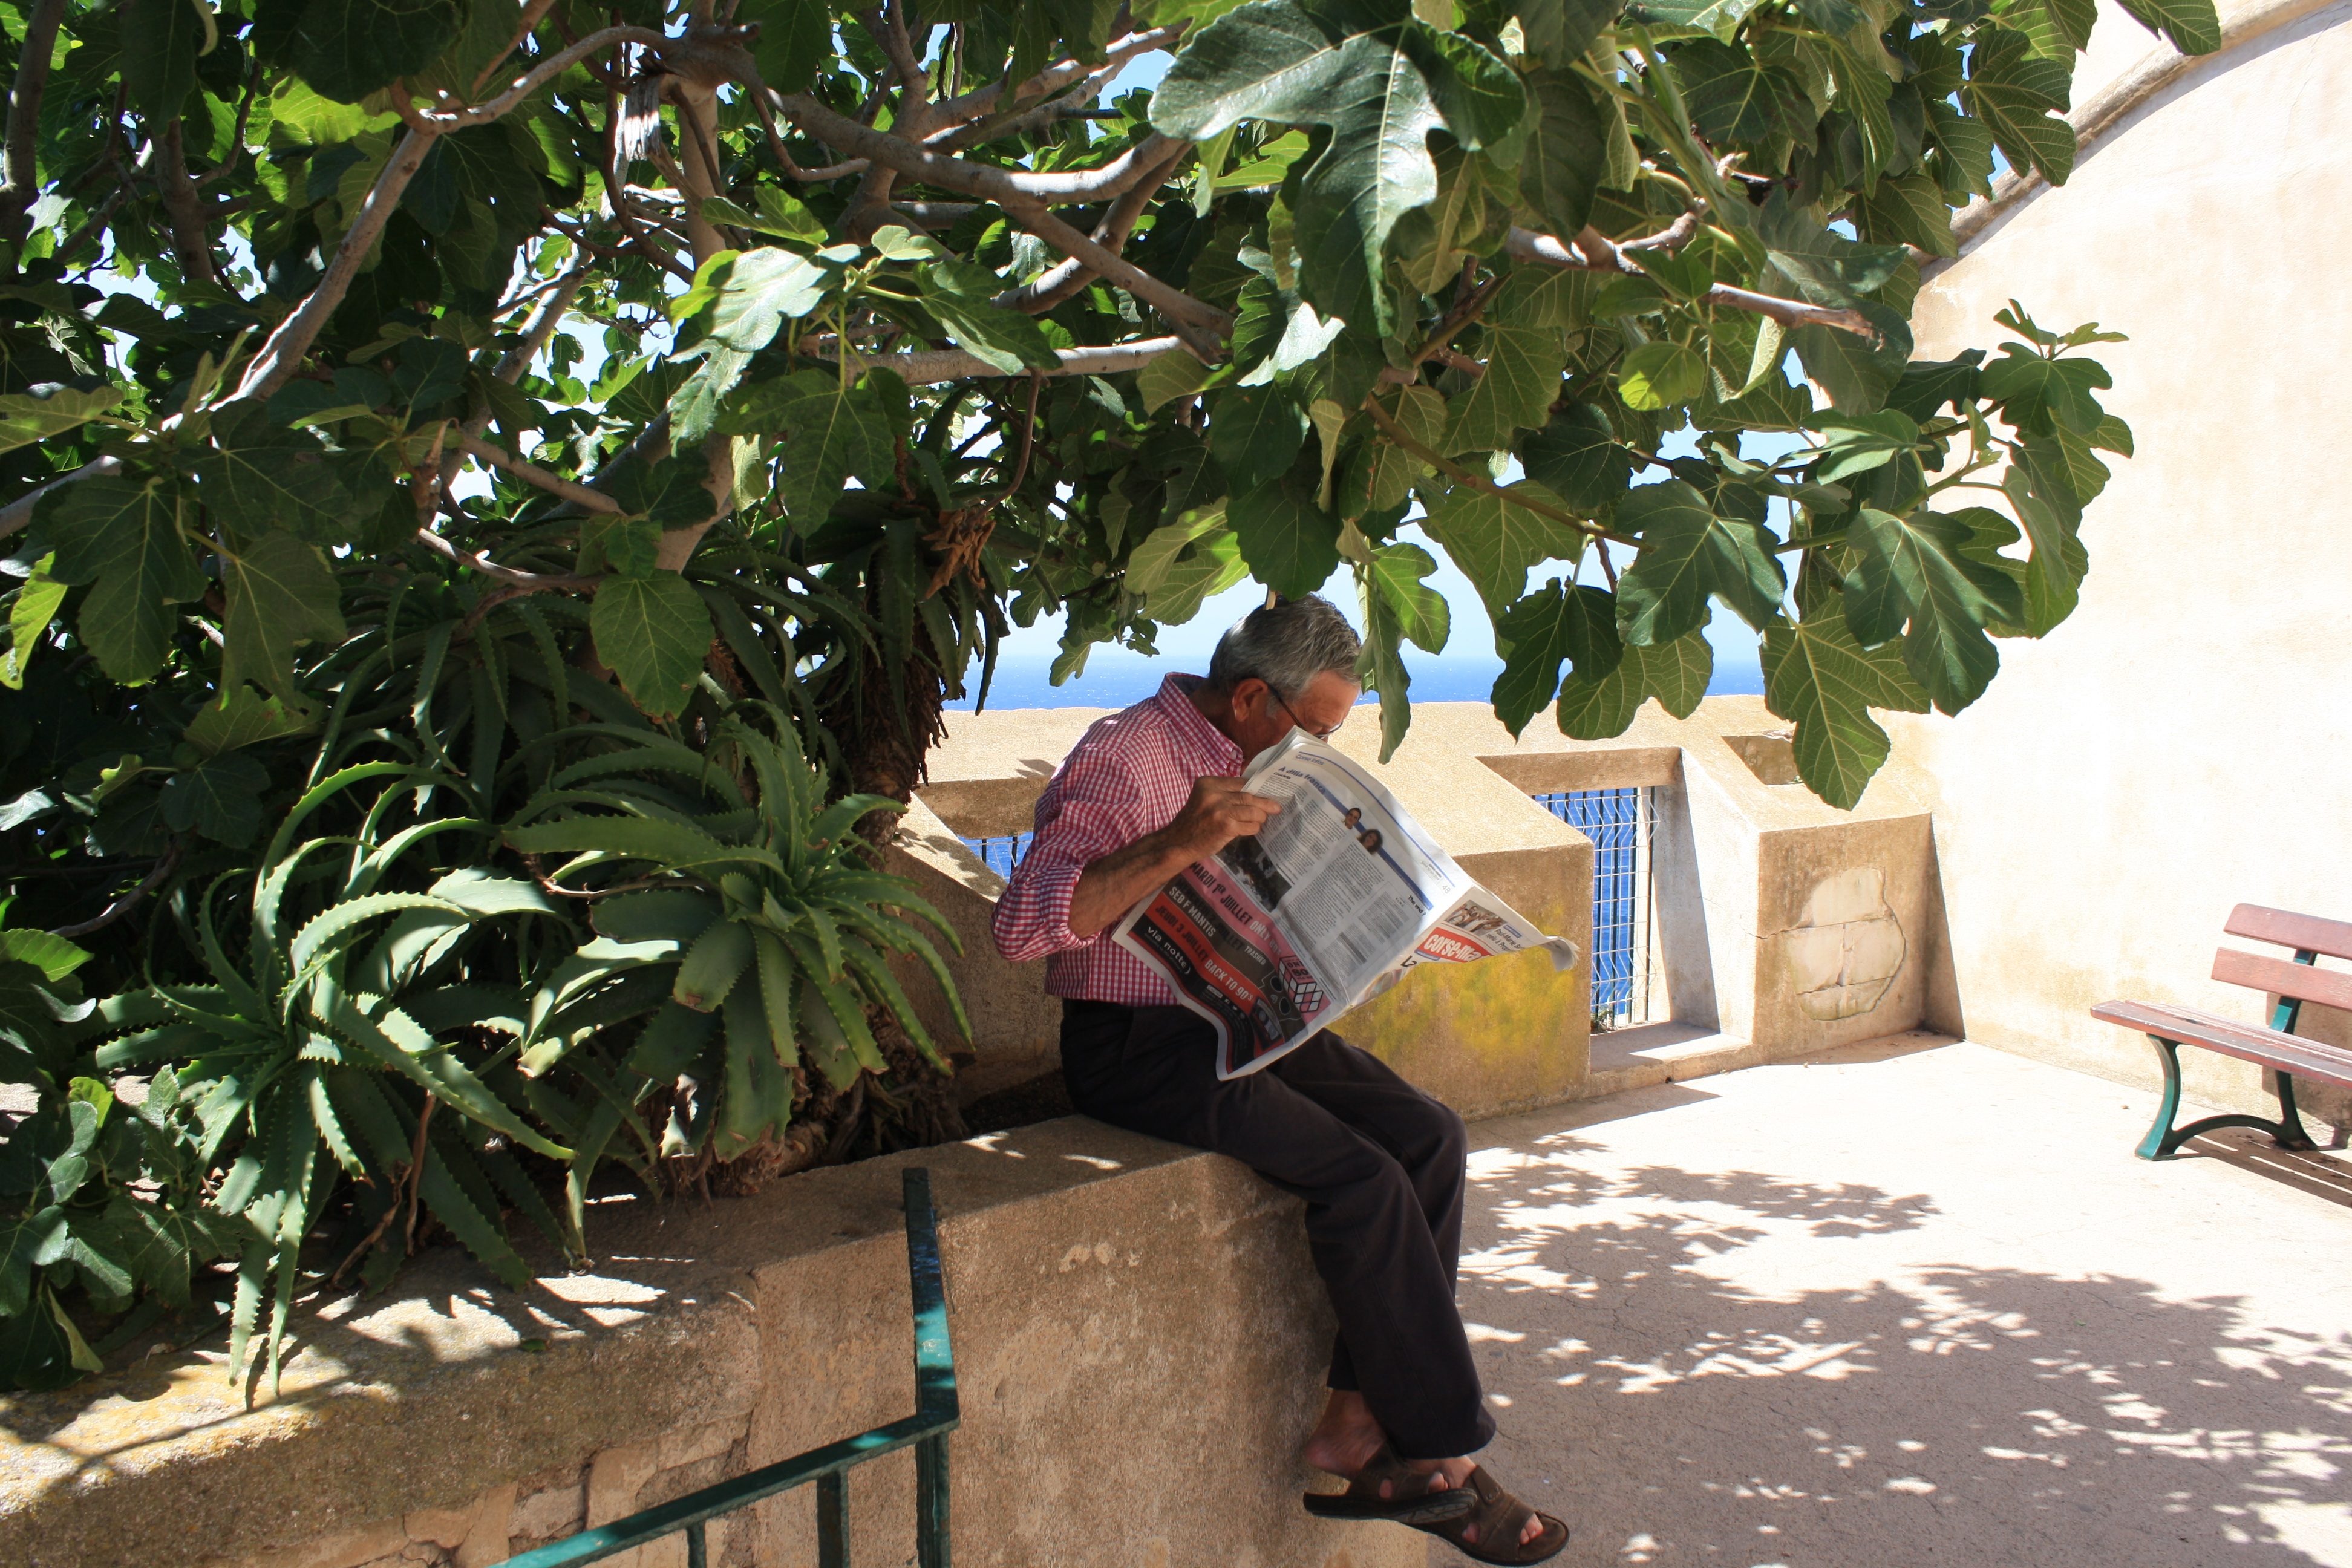
tree, plant, fruit, morning, flower, food, relax, produce, shadow, garden, old man, flowering plant, read newspaper, lesure time